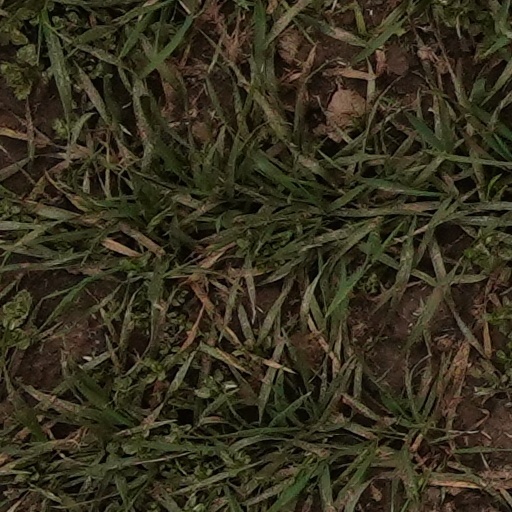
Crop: wheat